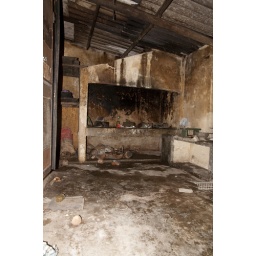
This is the kitchen in the existing house - you would have to be keen.